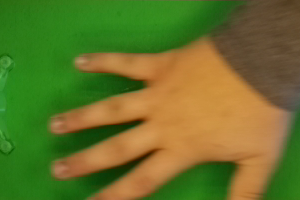
Label: paper